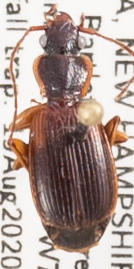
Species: Cymindis cribricollis
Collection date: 2020-08-19
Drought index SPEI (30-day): -1.546
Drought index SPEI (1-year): -0.05
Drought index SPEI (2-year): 0.54